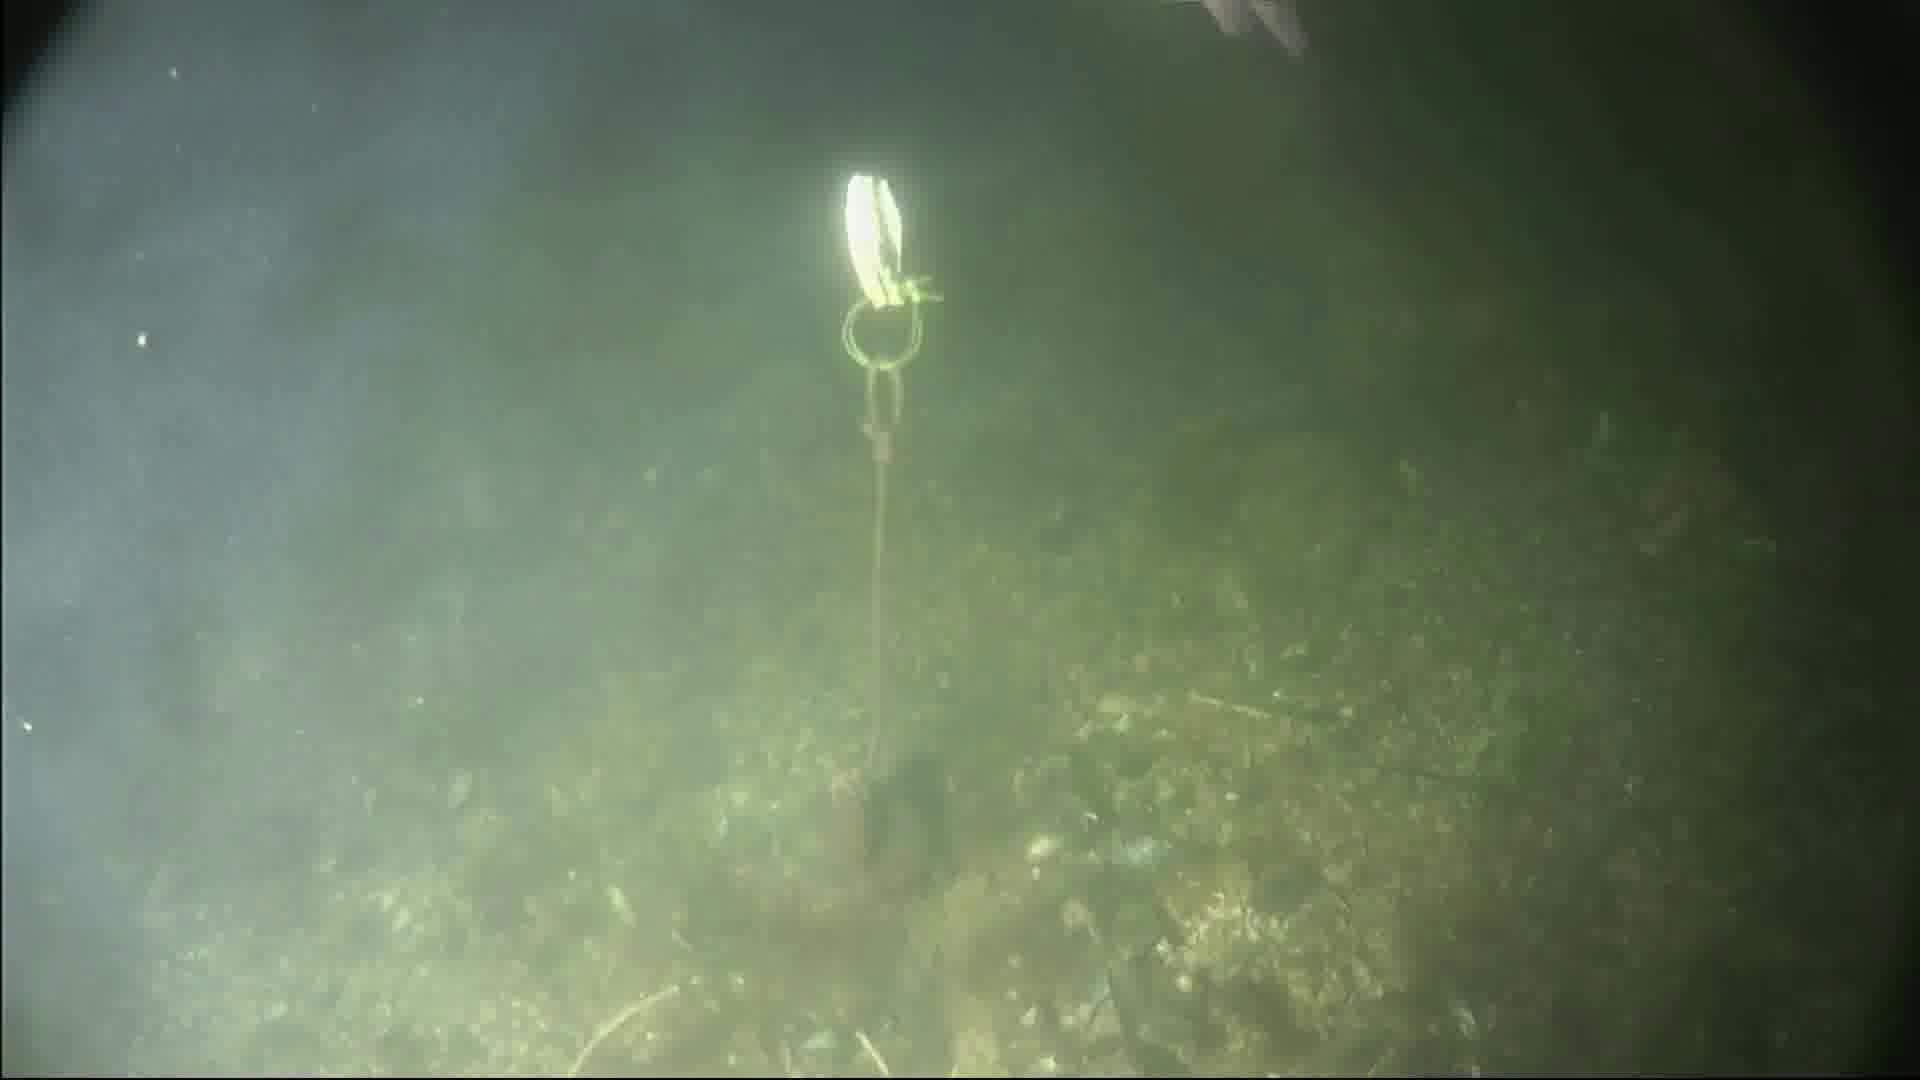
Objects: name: fish
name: crab